Bhakti

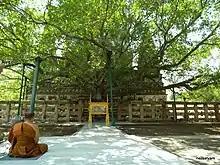
The Bodhi Tree under which Gautama Buddha attained Enlightenment has been a major site of Buddhist bhakti since the earliest period of Buddhism.

Devotional elements similar to bhakti are also a part of religions such as Christianity, Islam, Buddhism and Judaism.